Rugby football

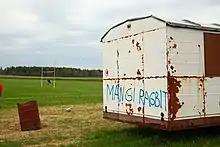
Rugby field in Tapa Parish, Estonia

Although rugby football was codified at Rugby School, many rugby playing countries had pre-existing football games similar to rugby.